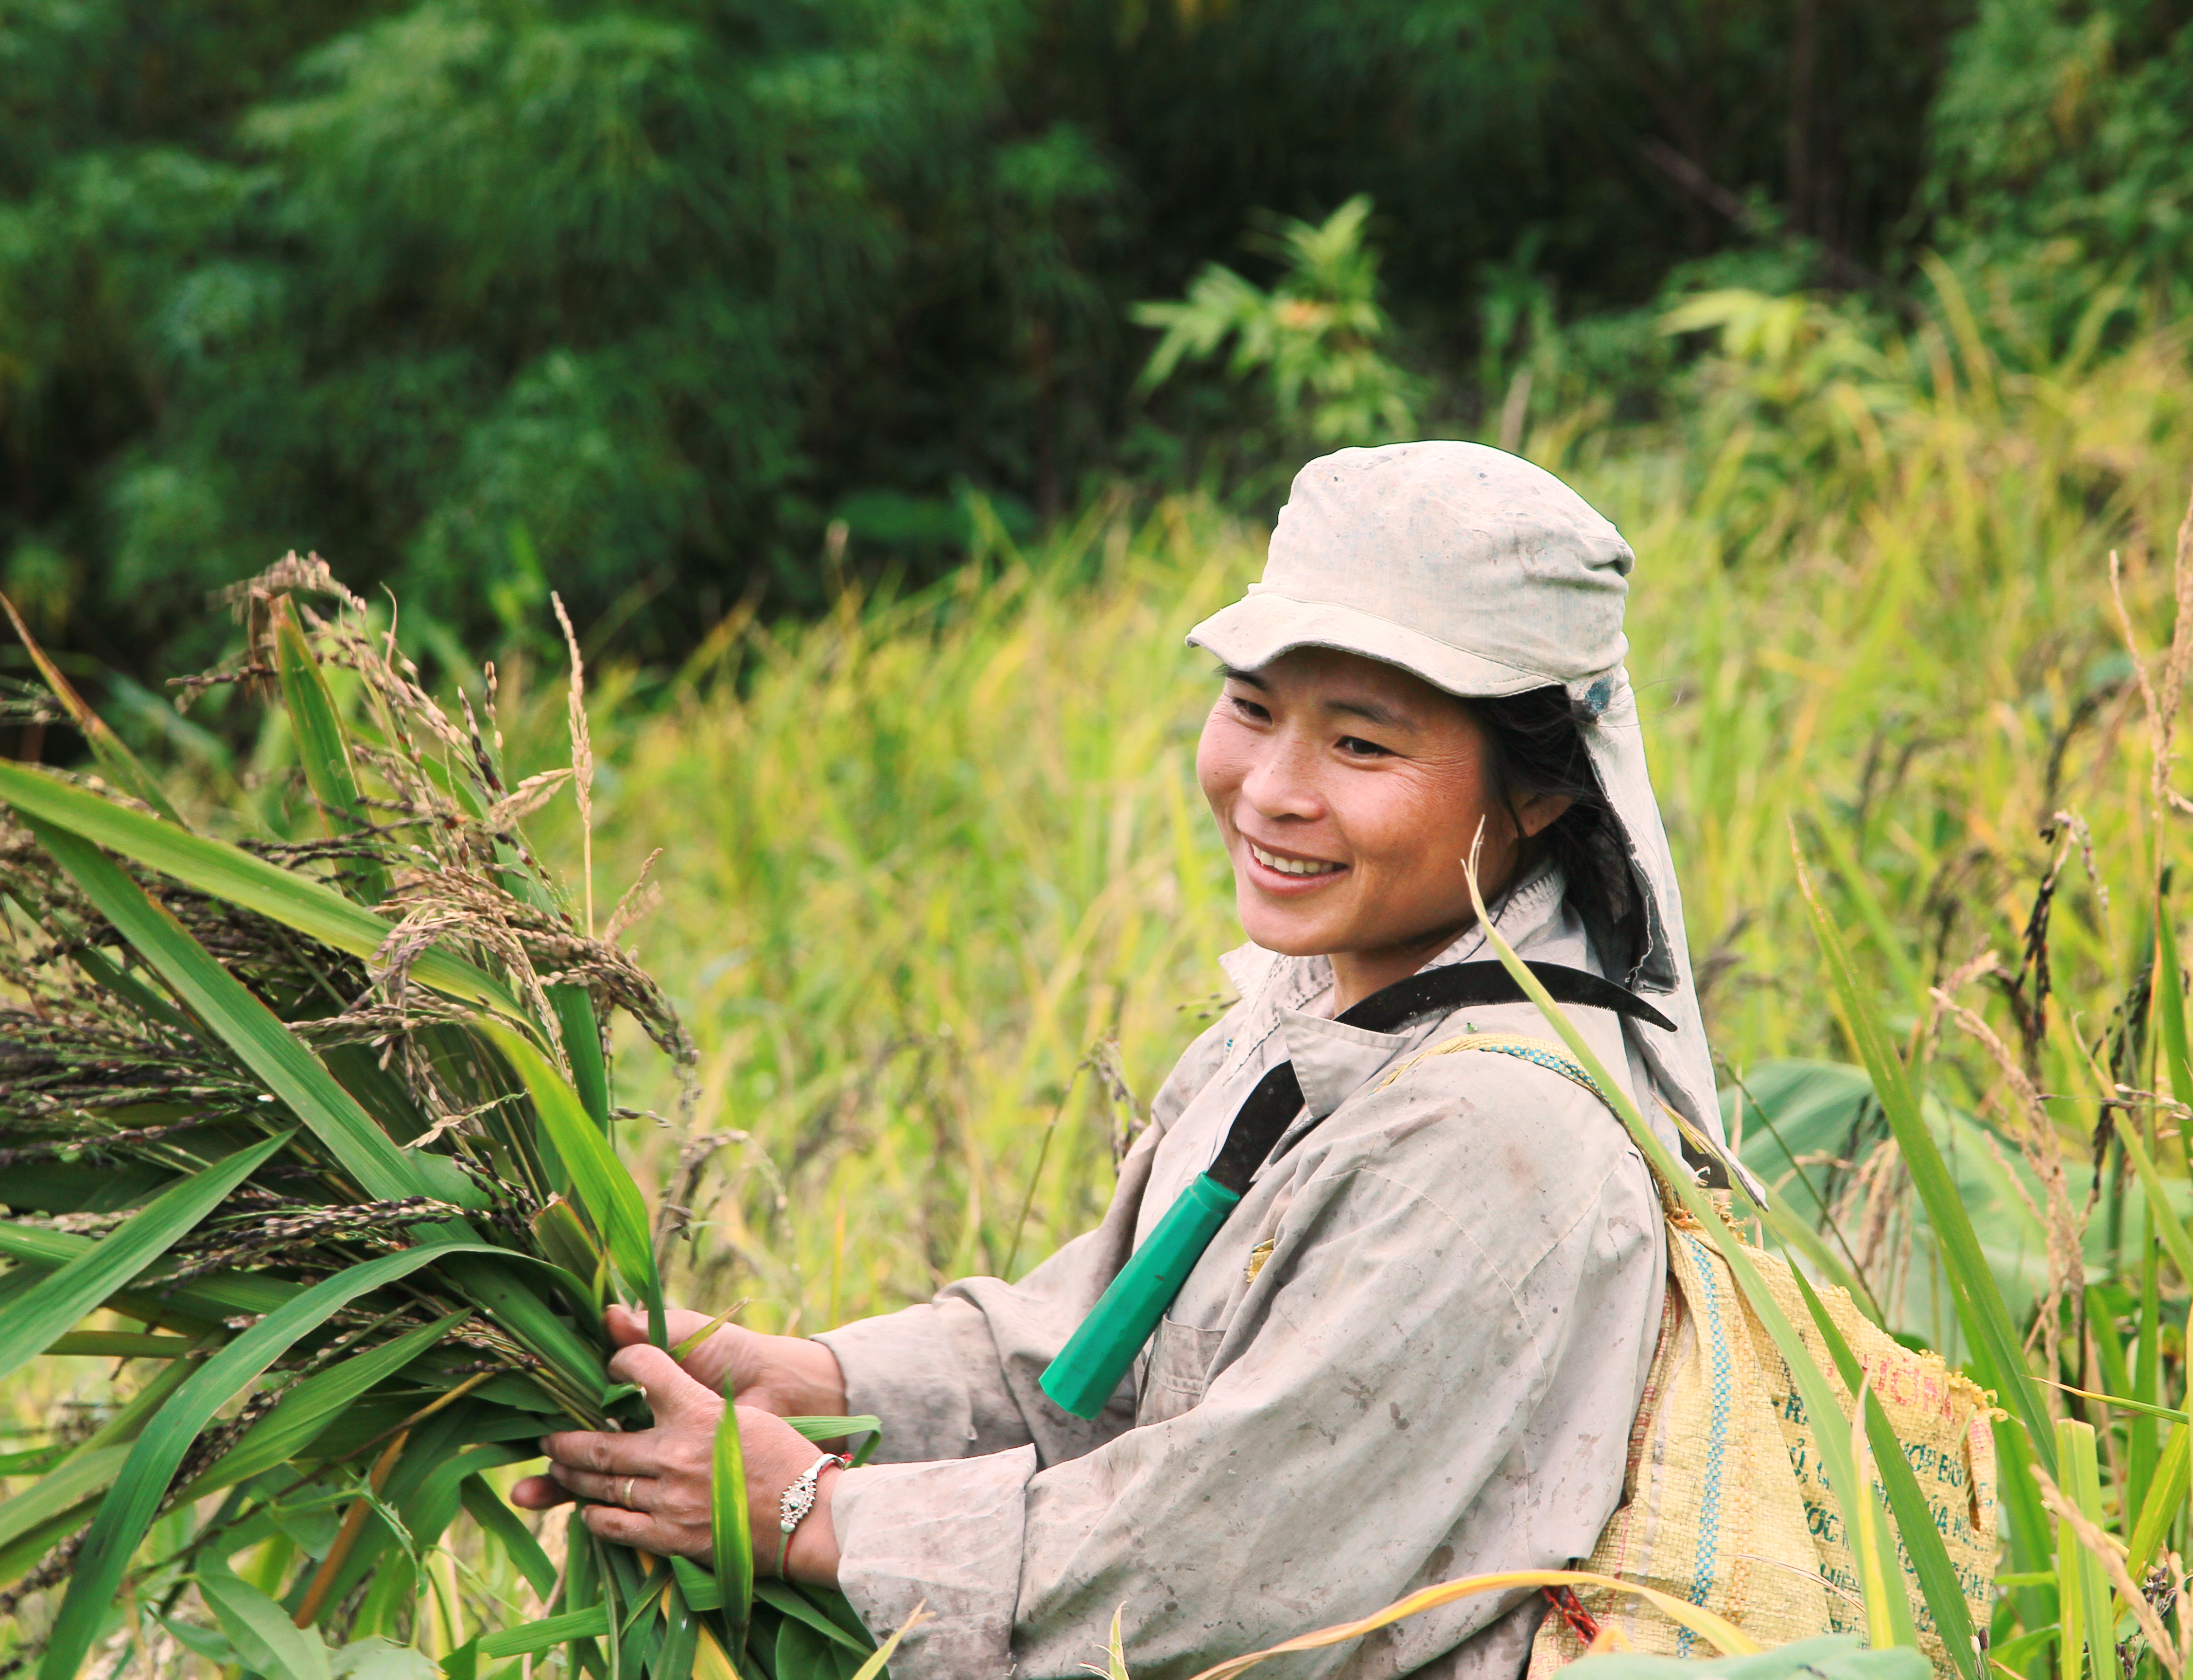
Ngay mua, People in nature, grass family, plant, grass, crop, botany, adaptation, terrestrial plant, agriculture, rural area, smile, farmer